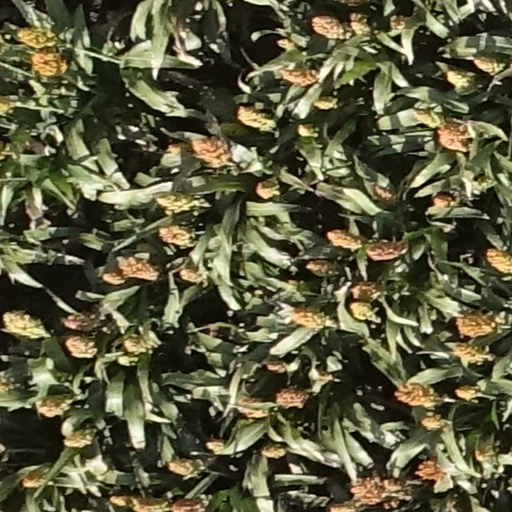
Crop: sorghum